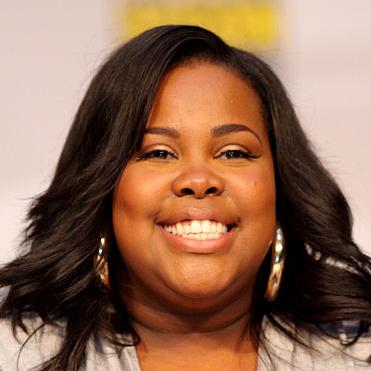
Age: 23